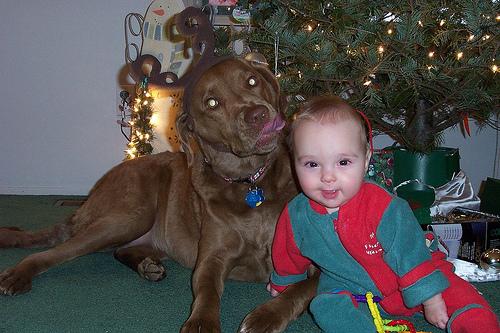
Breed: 215-n000075-Chesapeake_Bay_retriever